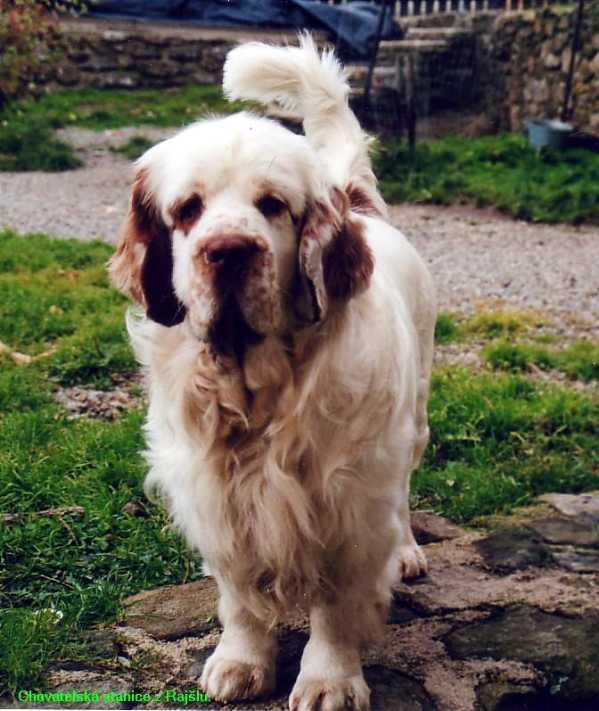
clumber